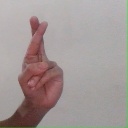
अक्षर: र